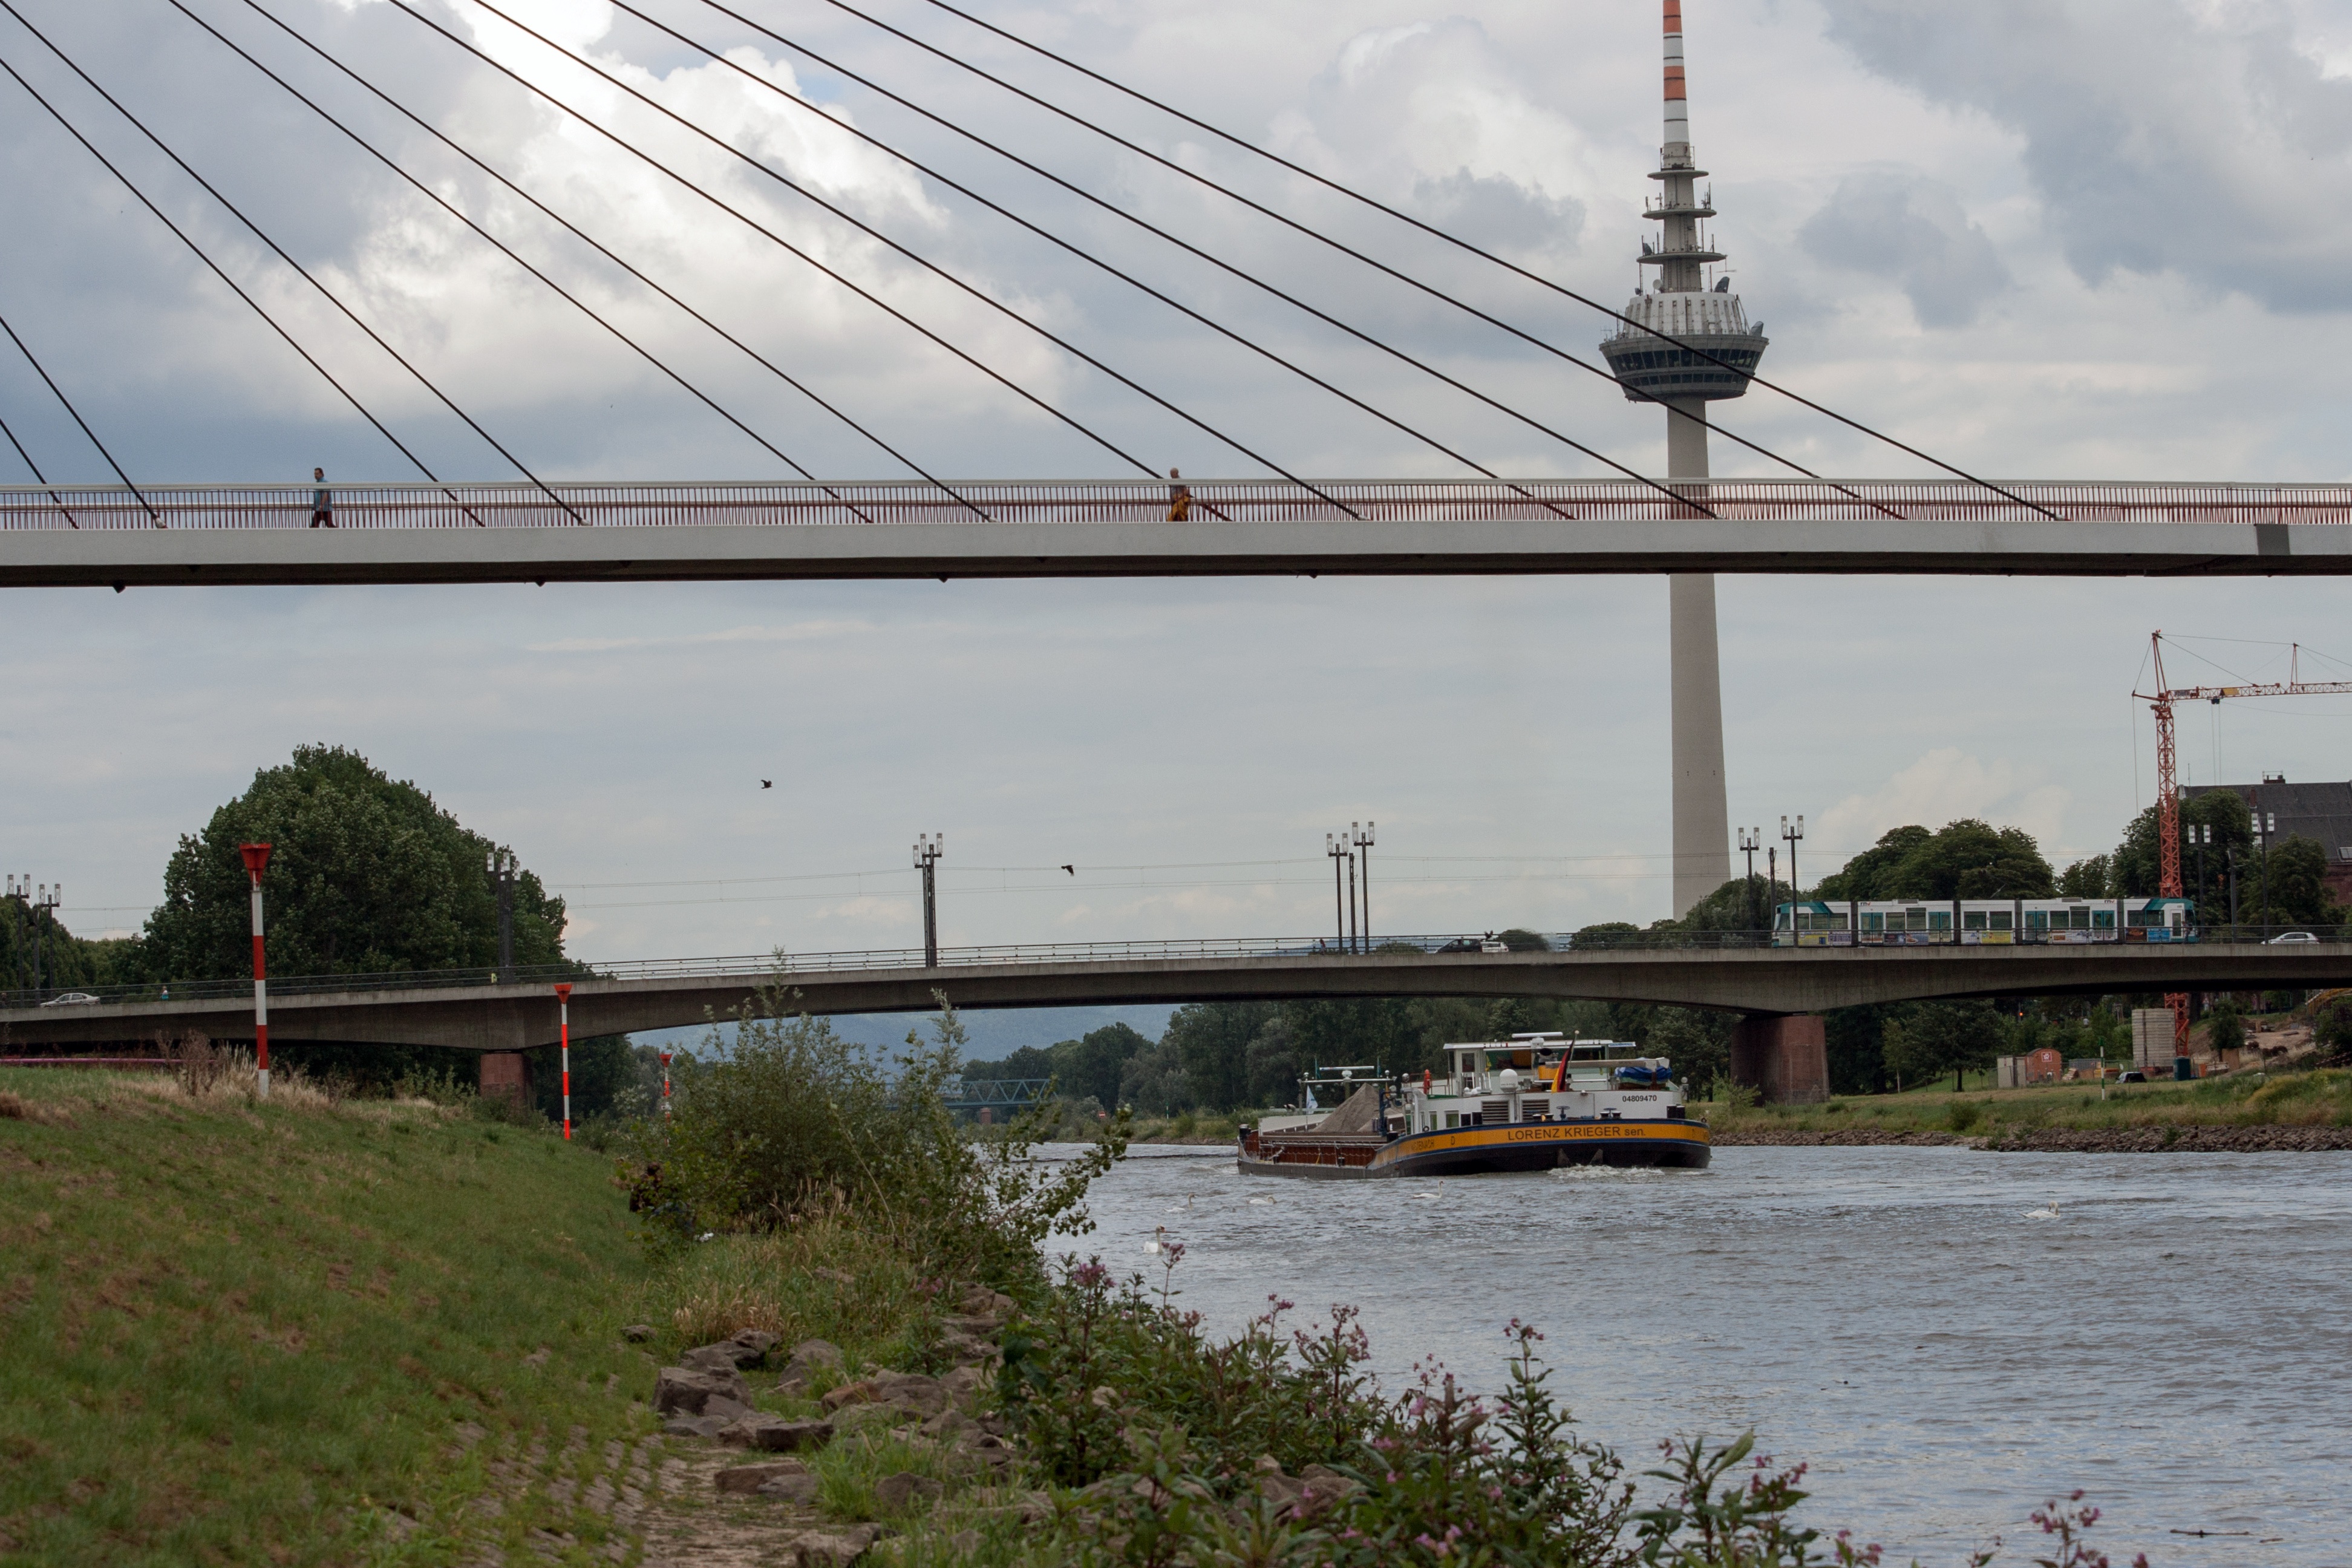
bridge, river, ship, transport, vehicle, waterway, mannheim, neckar, tv tower, cable stayed bridge, truss bridge, nonbuilding structure